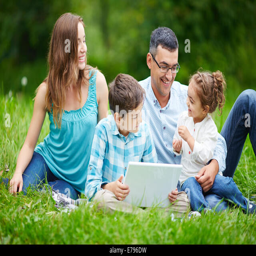
happy family members spending time in the park